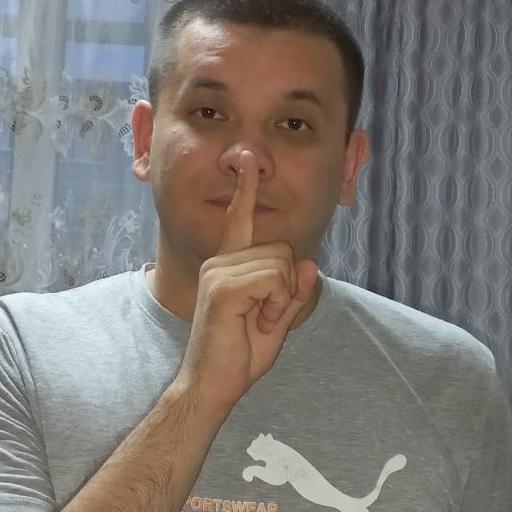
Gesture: mute